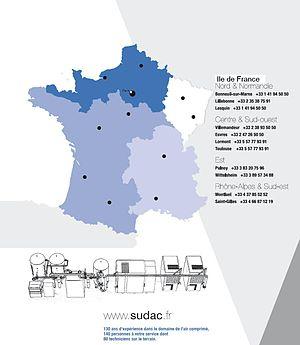
carte sudac air service
Créée en 1879, Sudac Air Service est une entreprise industrielle française et fait partie du groupe Air Liquide.